2019 Kazakh presidential election

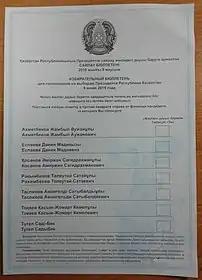
2019 voting ballot for the candidates

As part of the collection of signatures by candidates, violations were observed. In one of the higher educational institutions, it was proposed to sign the sheets on which the candidate's data were not indicated.